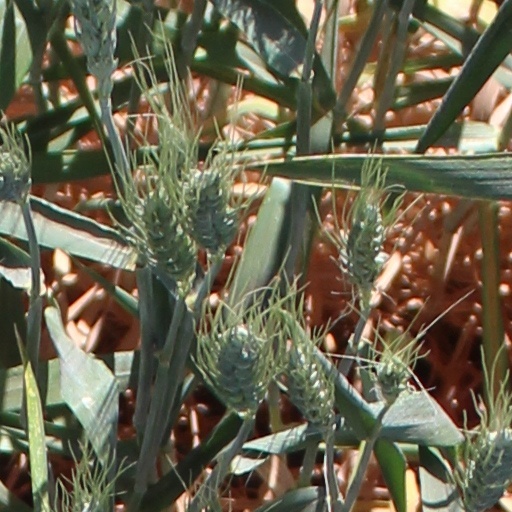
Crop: wheat